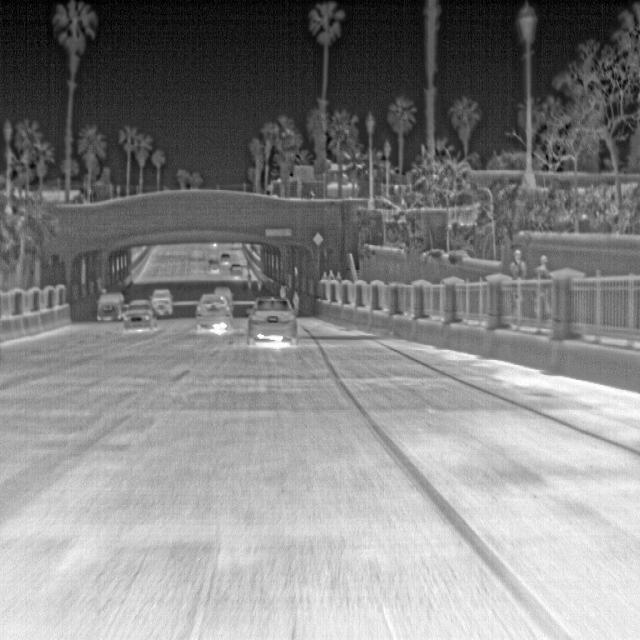
Detected objects:
label: person
label: person